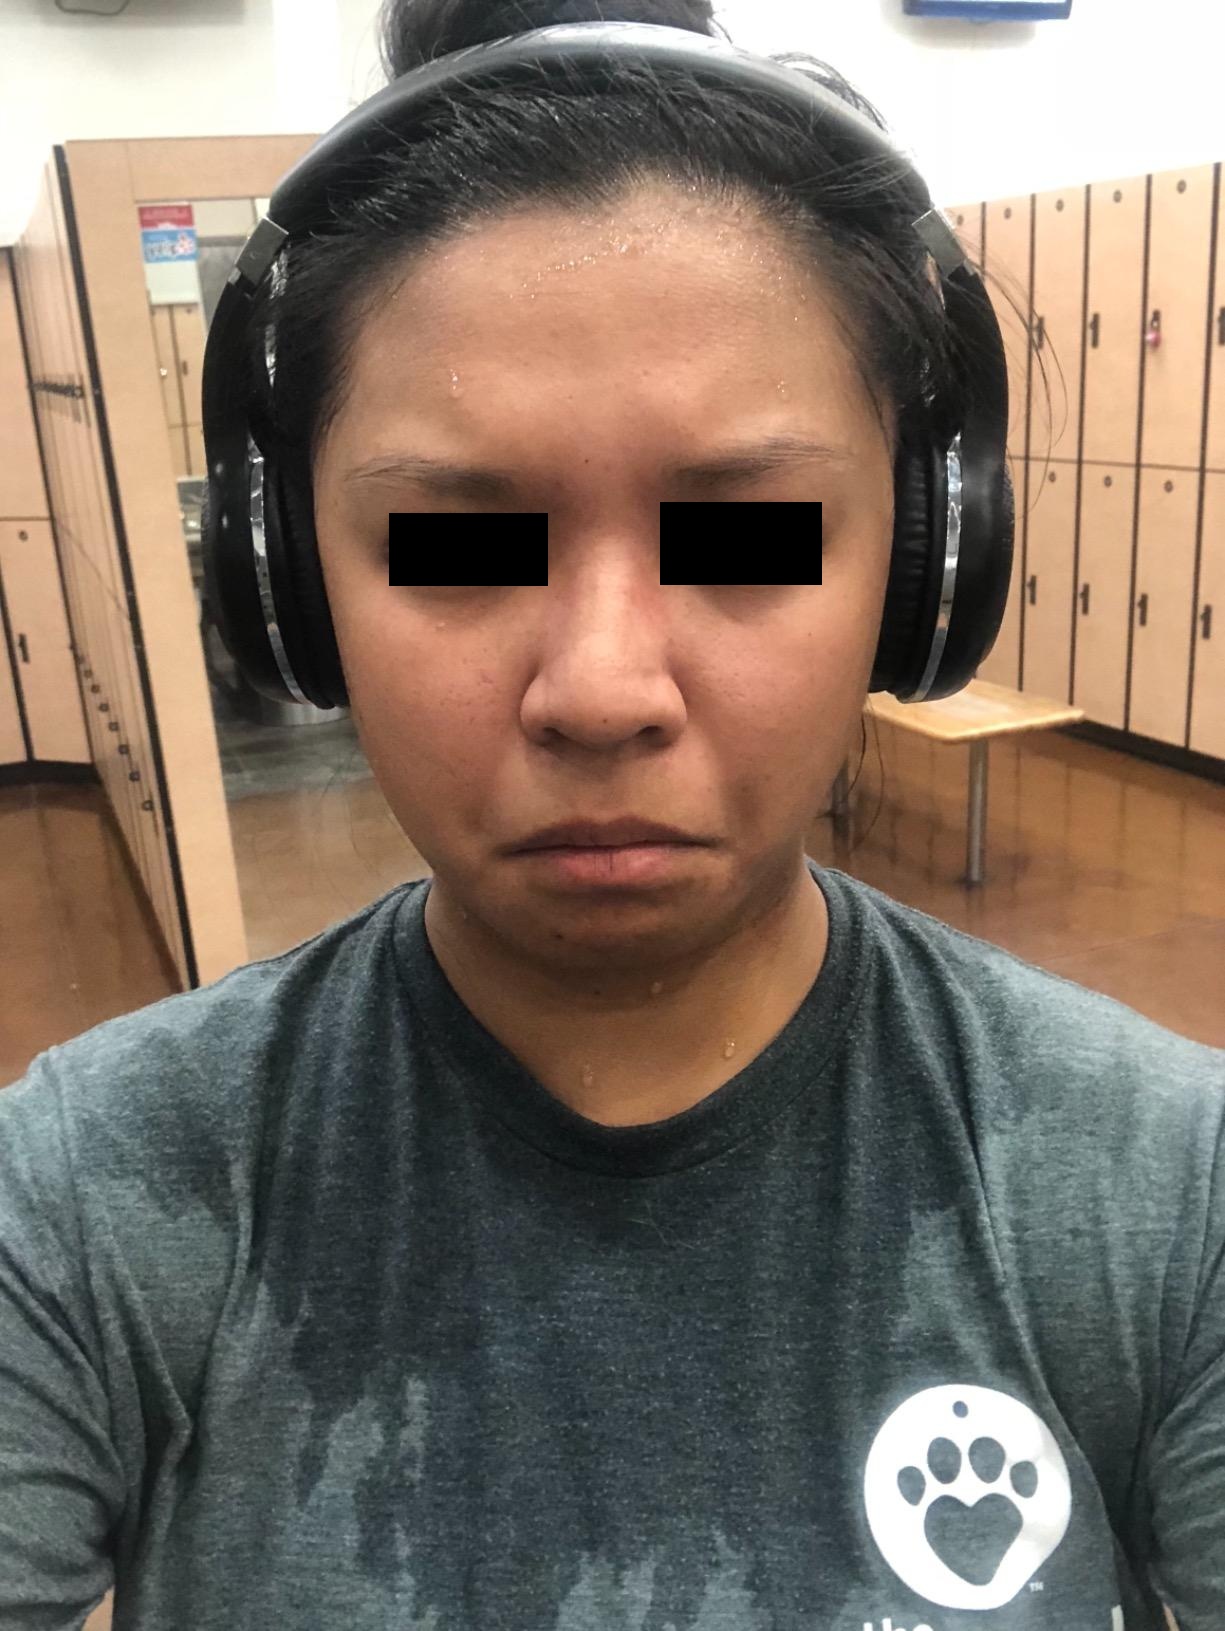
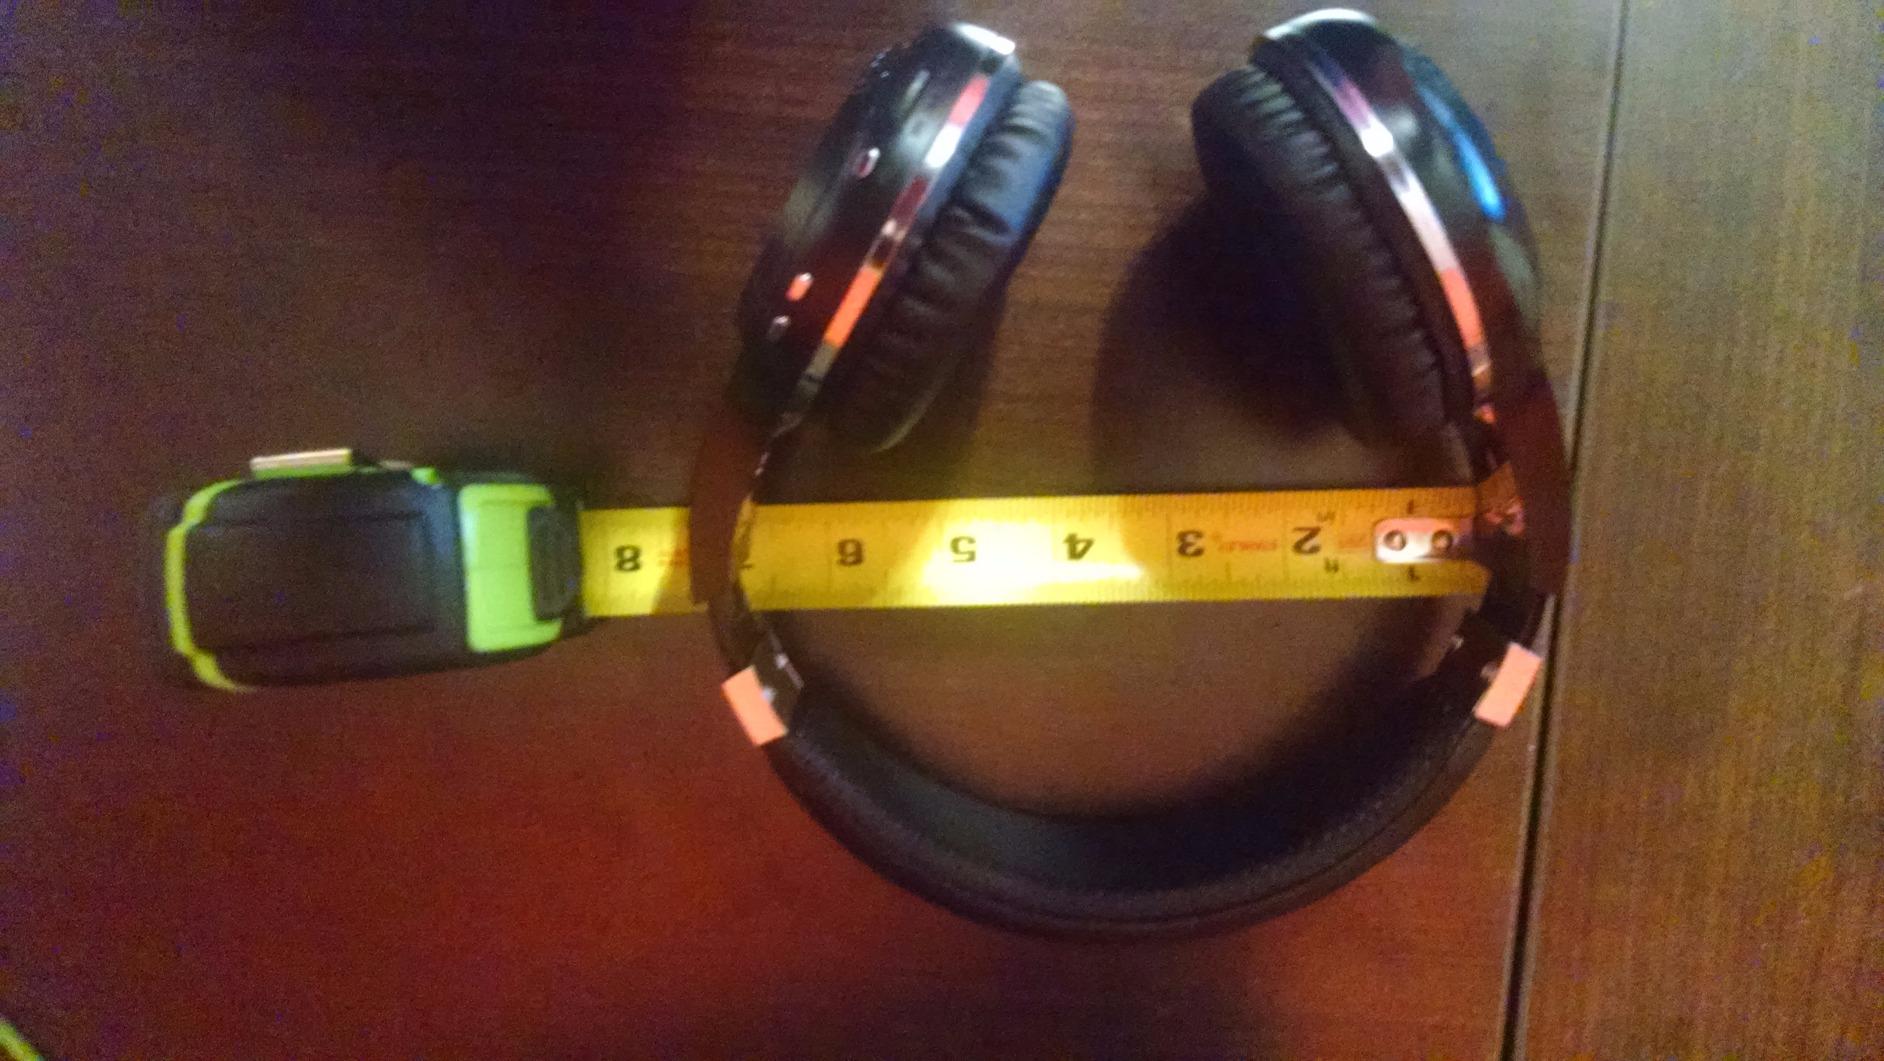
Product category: headphones
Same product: yes